Rooster tail

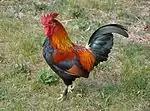
The rooster tail phenomenon is so named because its shape resembles the tail feathers of a rooster.

In gear shifting in motor vehicles, it is the relation between the coefficient of friction and the sliding speed of the clutch. Cars can throw rooster tails in their wake and loose materials under its wheels. In meteorology, a rooster tail satellite pattern can be applied to either low or high level cloudiness, with the low cloud line seen in the wake of tropical cyclones and the high cloud pattern seen either within mare's tails or within the outflow jet of tropical cyclones.